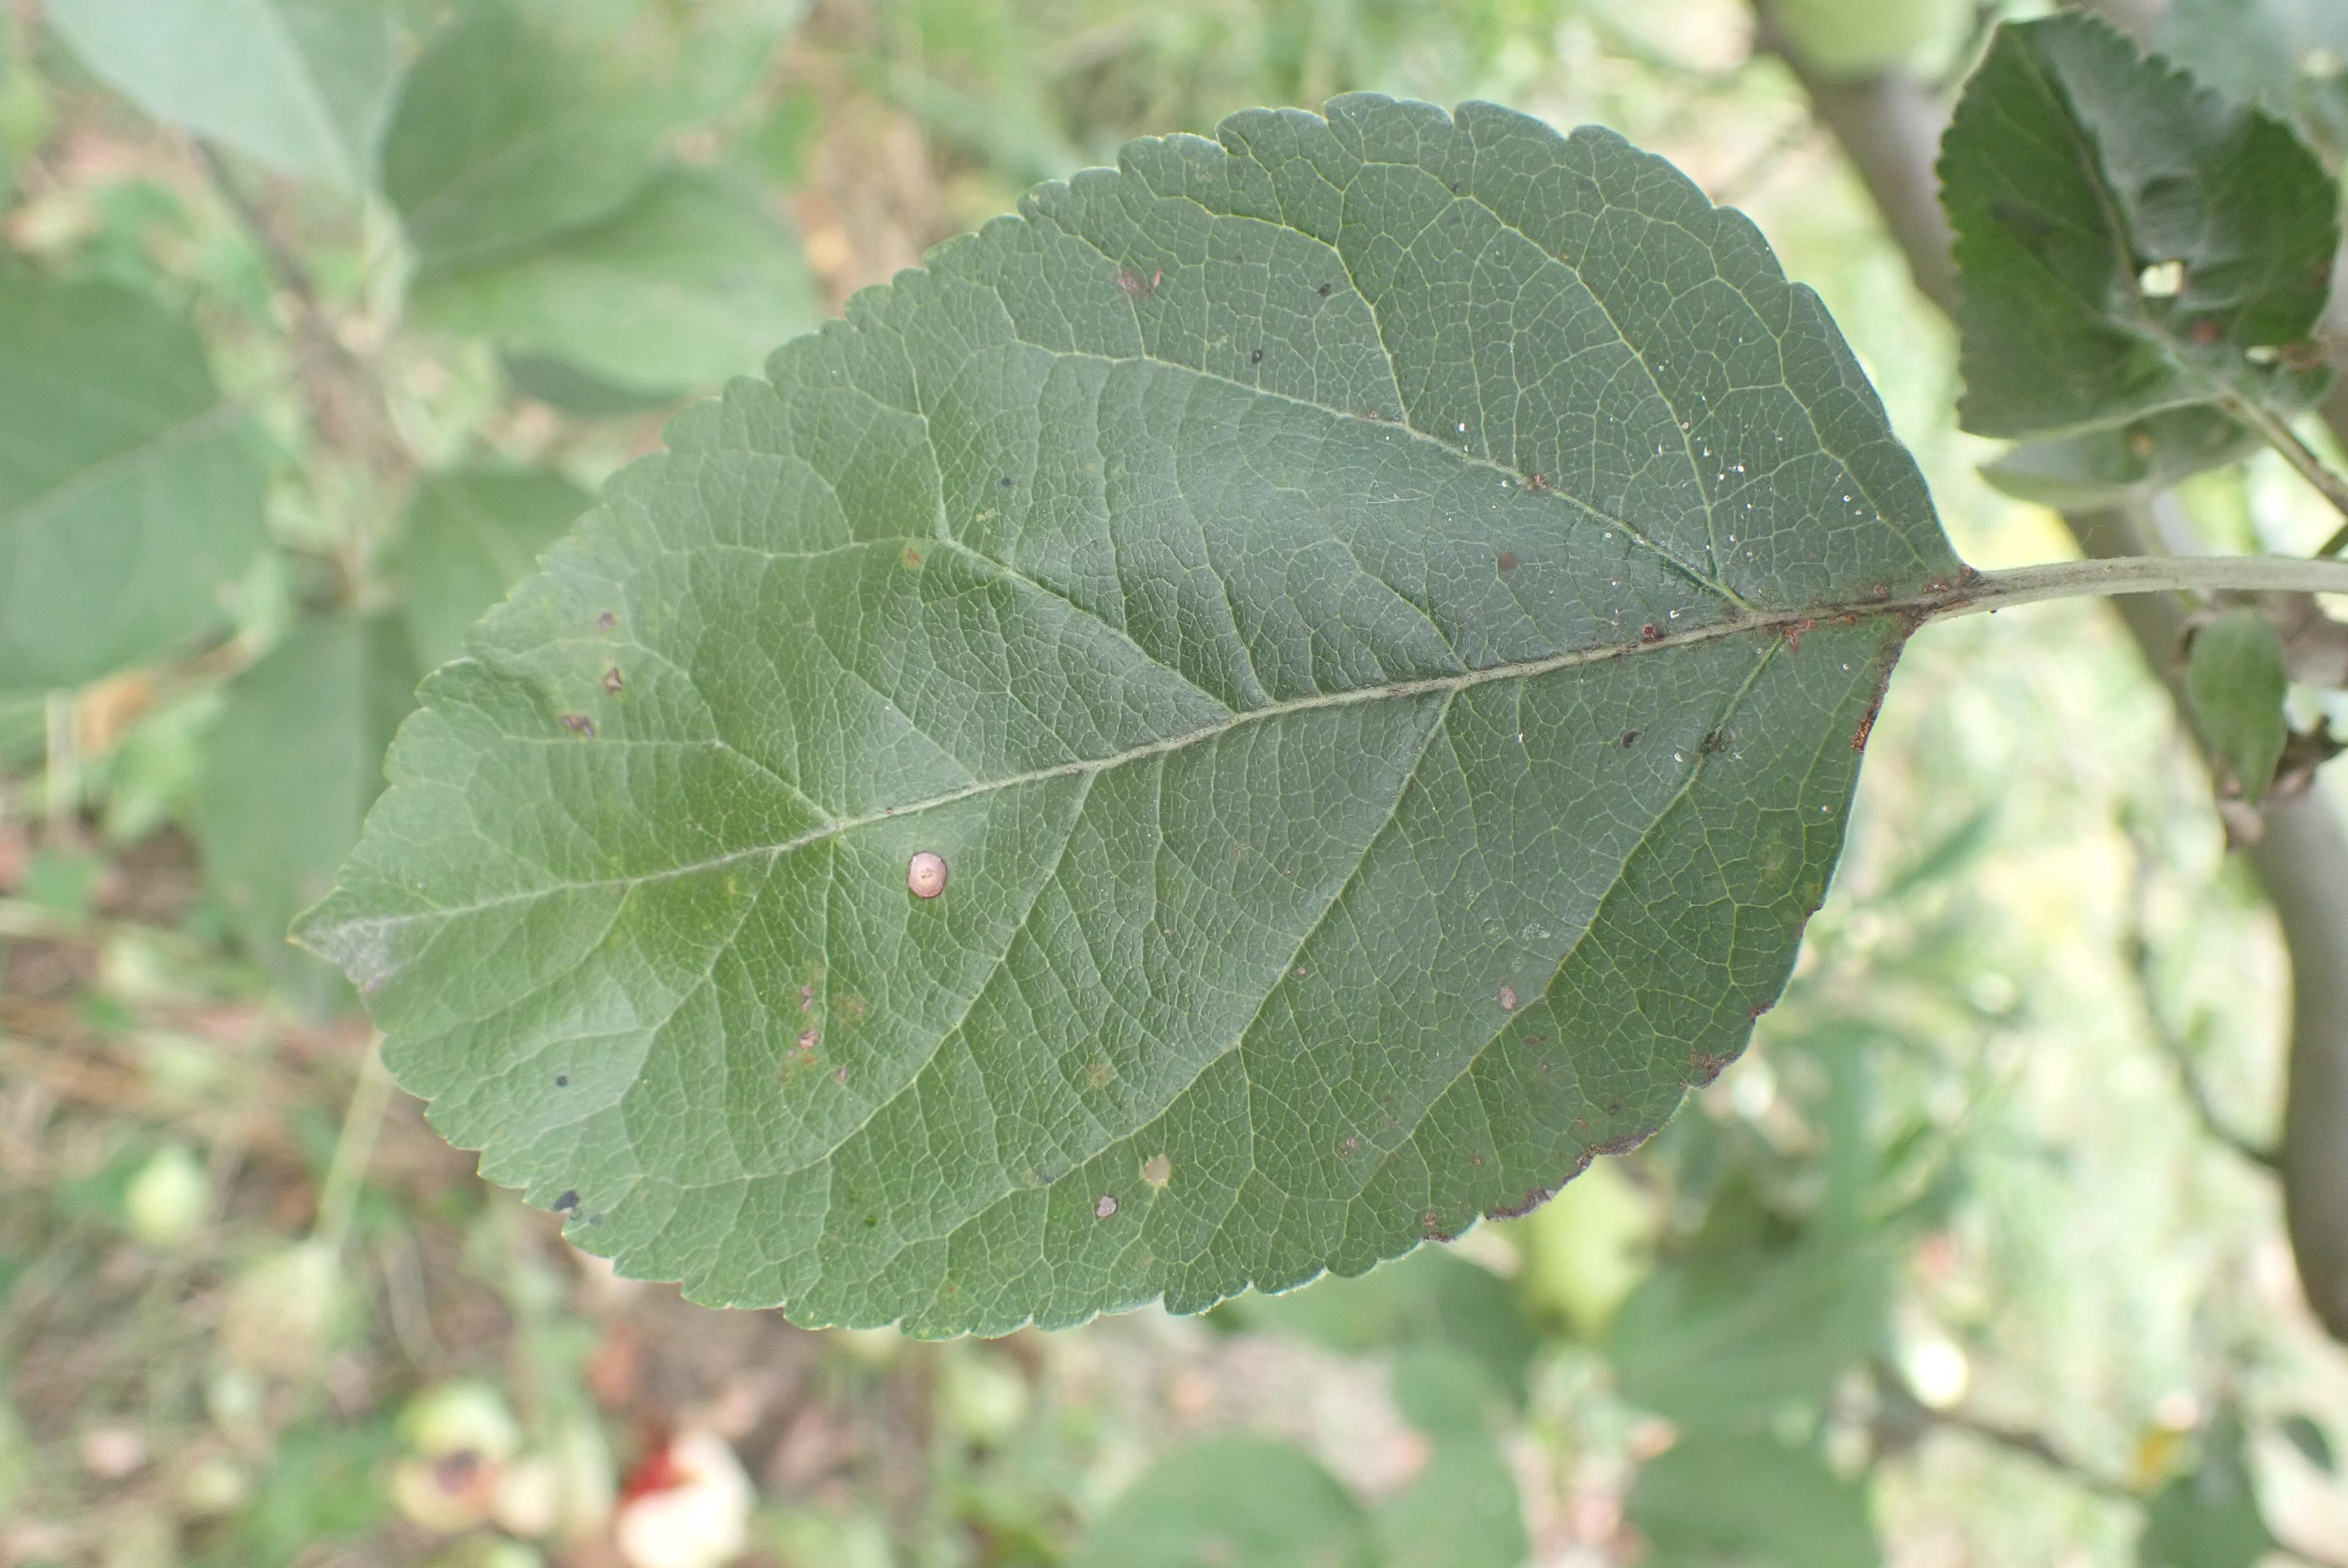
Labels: scab, frog_eye_leaf_spot, complex